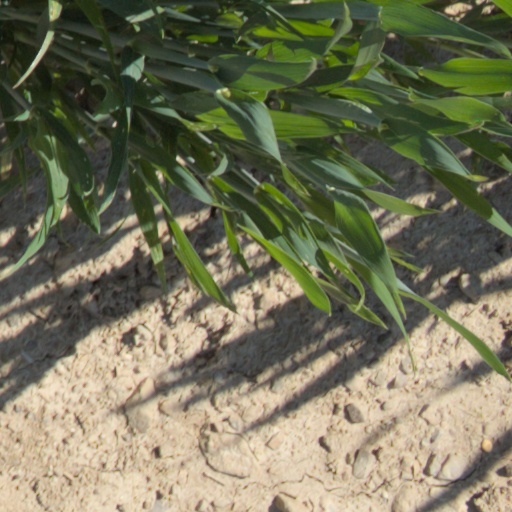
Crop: wheat